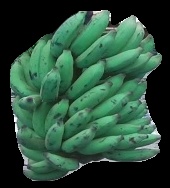
Variety: elakki-bale
Grade: grade3